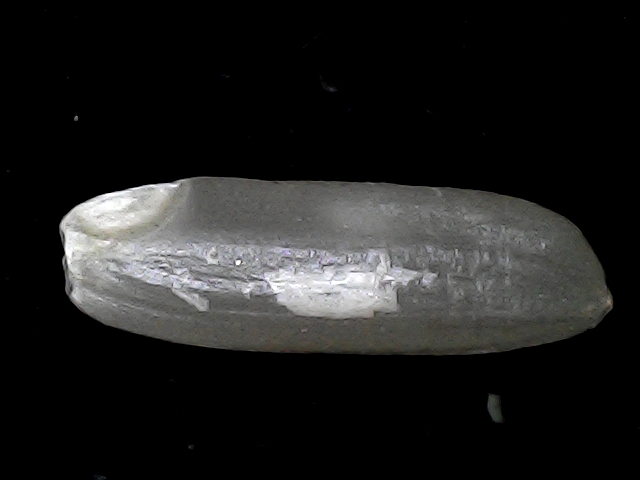
Rice variety: BD85